Walter Reppe

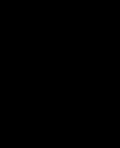
(Triphenylphosphine)iron tetracarbonyl is one of many metal carbonyl catalysts originally described by Reppe.

Most of the industrial processes that were developed by Reppe and coworkers have been superseded, largely because the chemical industry has shifted from coal as feedstock to oil. Alkenes from thermal cracking are readily available, but acetylene is not.